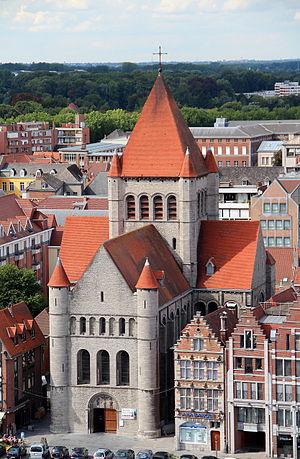
Tournai (Belgique), l’église Saint-Quentin (XII/XIIIe siècles).